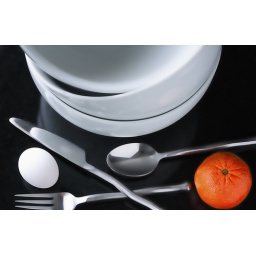
Had a wonderful day just doing nothing but finding my way around the house between the cake and whiskey.